South China Craton

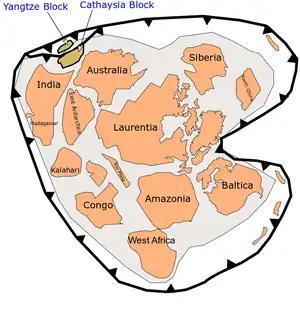
The South China Block may be located in the periphery of the Rodinia.

When the Tolo Terrane was split from the Qiangtang Terrane, it was removed from the collision system by a strike-slip fault. Then, It collided with the Cathaysia Block in the Middle-Late Jurassic. The assembly age is consistent with a major deformation event in Hong Kong (i.e. thrusting and metamorphism in northwestern Hong Kong).